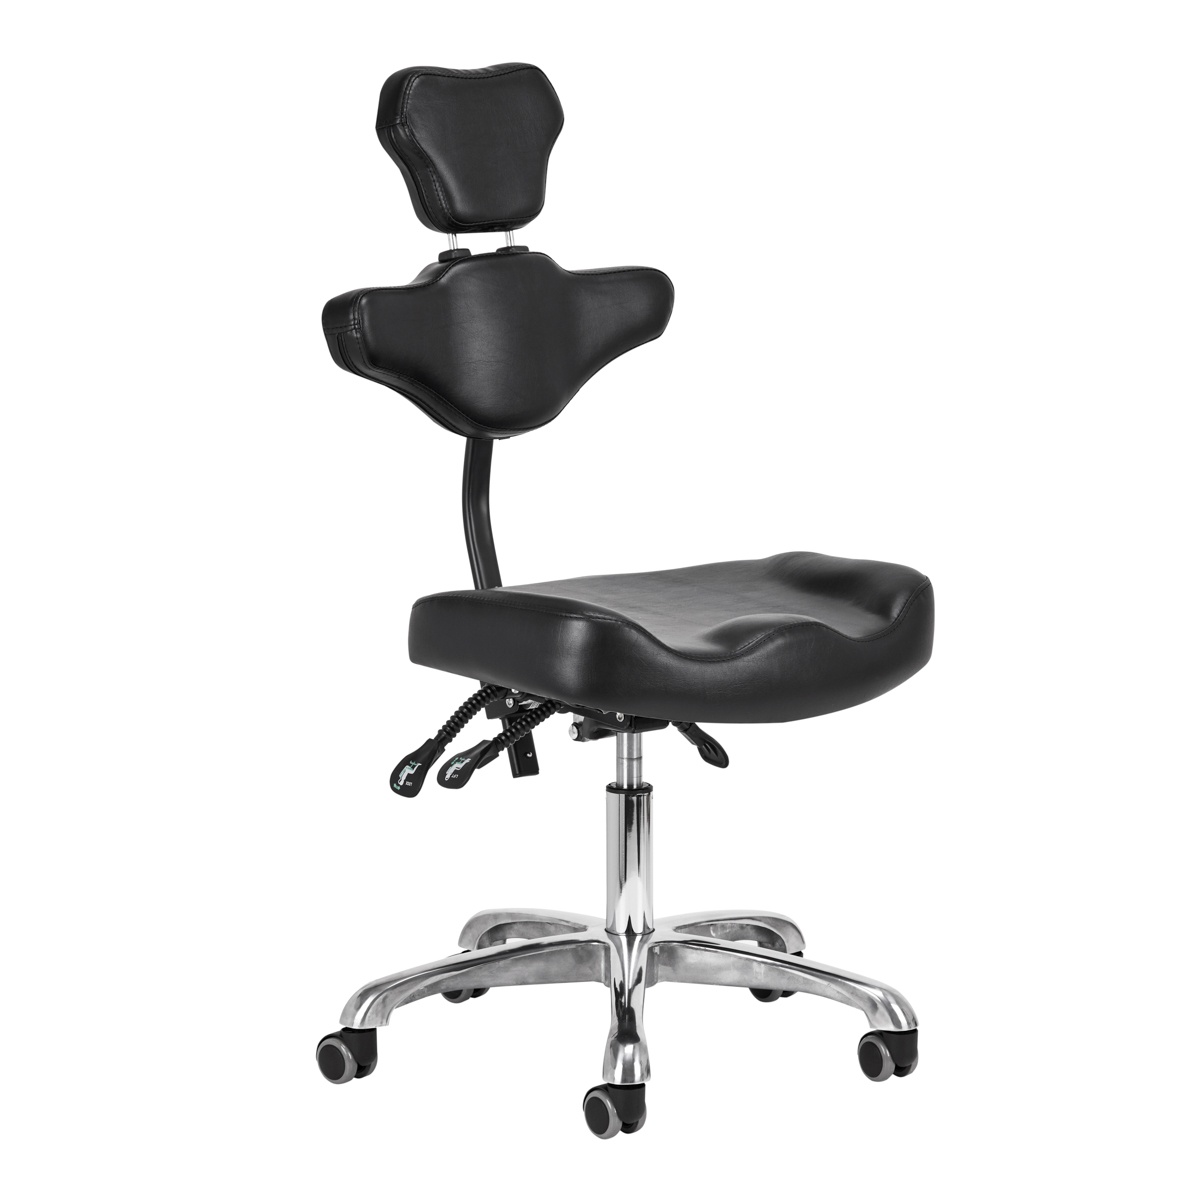
Krzesło do tatuażu PRO INK 973
Marka PRO INK odpowiada na specyficzne potrzeby branży tatuatorskiej. Oferuje profesjonalne wyposażenie oraz akcesoria dedykowane dla salonów tatuażu. W asortymencie marki znajdują się produkty takie jak: fotele do tatuażu, asystory czy podpórki, znacząco ułatwiające pracę. Ergonomiczny taboret z oparciem dla tatuażysty Funkcjonalne krzesło do tatuażu PRO INK 973 pozwoli na wygodną pracę, nawet w przypadku wielogodzinnych sesji. Dzięki imponującym możliwościom regulacji pozwala zająć odpowiednią pozycję, dzięki czemu wykonywanie zabiegów będzie ergonomiczne . Sprawdzi się w studiach tatuażu, ale również w specjalistycznych gabinetach zarówno kosmetycznych, jak i medycznych. Pełna regulacja i komfort pracy Dobór odpowiedniego krzesła do salonu tatuażu jest kluczowy dla ergonomicznej i komfortowej pracy. Dzięki szerokim możliwościom regulacji, model 973 pozwoli na odciążenie kręgosłupa w trakcie wielogodzinnych sesji. Za pomocą siłownika hydraulicznego wysokość siedziska można płynnie dostosowywać w zakresie 47-59 cm, co pozwala na wygodne wykonywanie wszelkiego rodzaju zabiegów. Istotnymi funkcjami są regulacja pochylenia oparcia , kąta nachylenia siedziska oraz możliwość blokowania wybranej pozycji , które to znacząco poprawiają stabilność w trakcie wykonywania tatuażu, ergonomię pracy oraz efektywność usługi . Celna odpowiedź na potrzeby tatuażystów Krzesło z łatwością się obraca, zapewniając użytkownikowi swobodę zmiany pozycji . Profilowane siedzisko gwarantuje wysoki komfort , niezależnie od przybranej pozycji. Wyróżnia je również oparcie dzielone na dwie niezależnie regulowane części . Dzięki takiemu rozwiązaniu niezwykle łatwo jest przybrać na nim optymalne ułożenie ciała . Dodatkowo w przypadku zajęcia miejsca tyłem, zyskuje się doskonałą podpórkę pod klatkę piersiową oraz łokcie , co sprawdzi się przy długich projektach. Przemyślany, nowoczesny design Pięcioramienna podstawa zapewnia stabilność w trakcie użytkowania. Sprawne kółka pozwalają na swobodne przemieszczanie krzesła , co znacząco ułatwia sięganie po niezbędne przybory oraz ułożenie się w odpowiedniej pozycji do pracy. Profilowane siedzisko i oparcie wypełnione są trwałą pianką, a obicie wykonano z imitacji skóry w odcieniach czerni. Zastosowane materiały sprawiają, że krzesło jest łatwe w czyszczeniu , co ułatwia zachowywanie wysokich standardów higienicznych. Taboret dzięki nieszablonowemu wyglądowi świetnie wpisuje się w specyficzną estetykę salonów tatuażu . Dane: Kolor siedziska: odcienie czerni Materiał obicia: skóra syntetyczna Wypełnienie siedziska: pianka
Brand: PRO INK
Category: Business & Industrial > Piercing & Tattooing > Tattooing Supplies